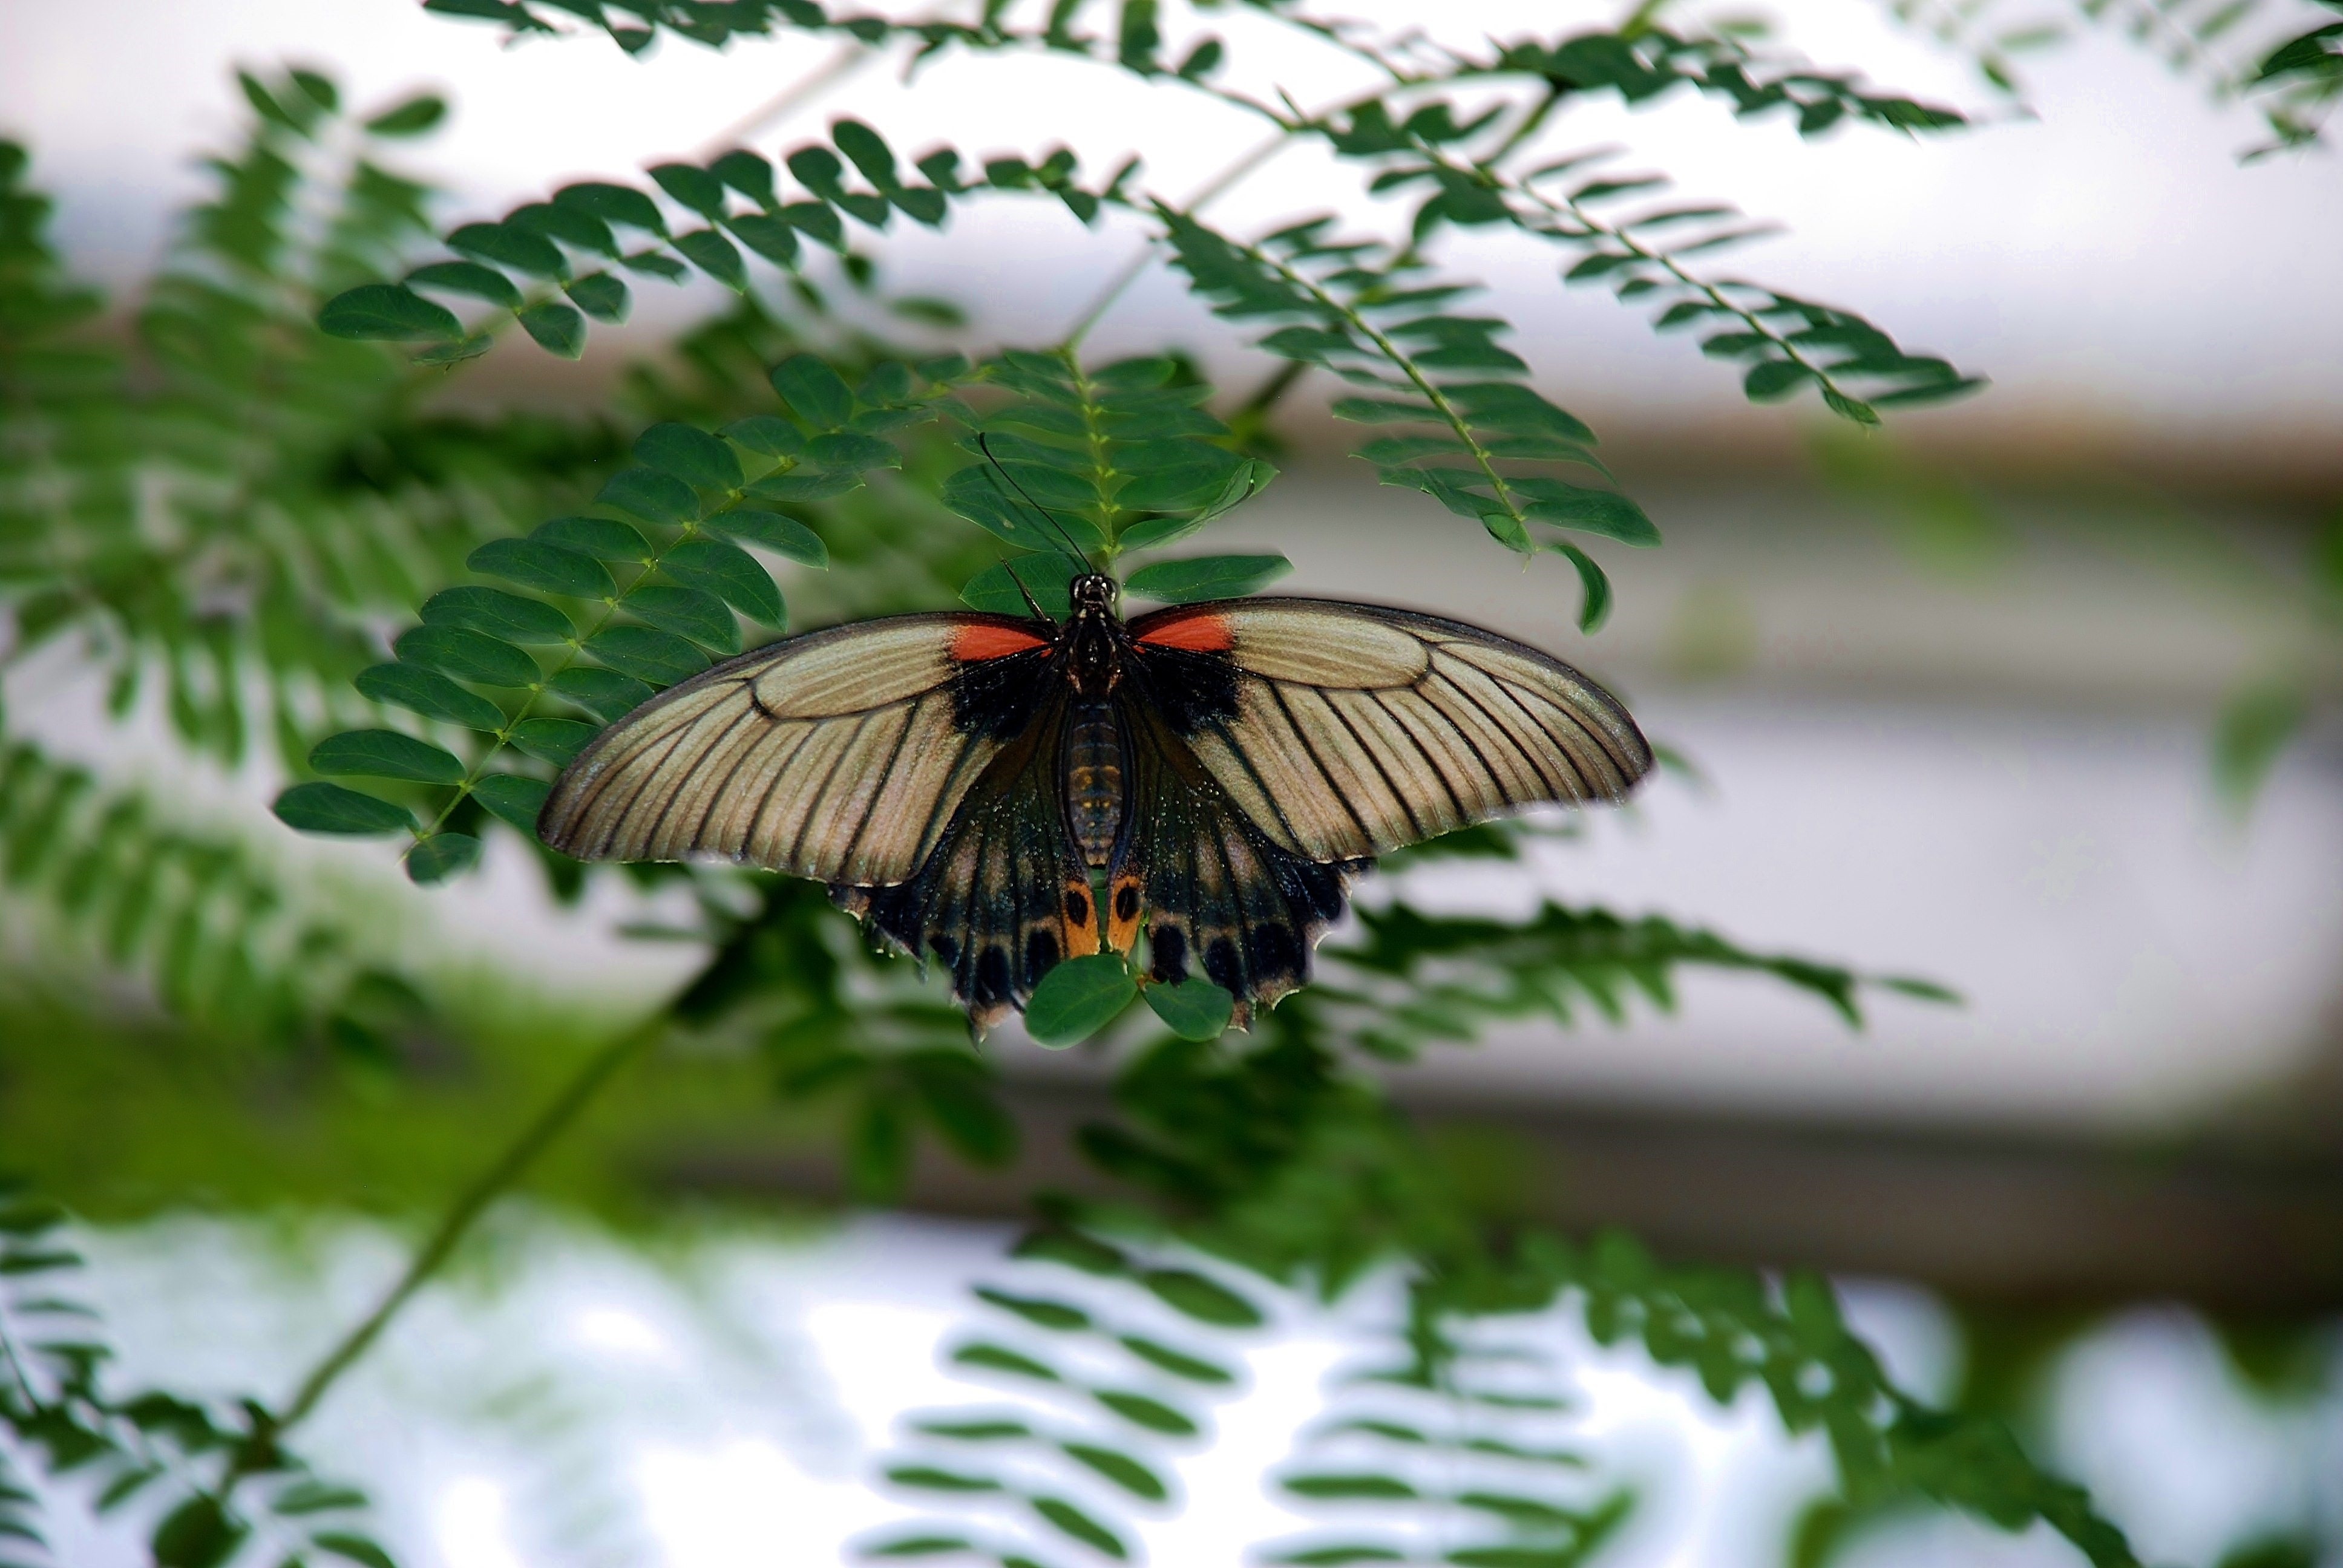
nature, wing, white, leaf, flower, animal, green, red, tropical, insect, macro, botany, butterfly, black, colorful, fauna, invertebrate, close up, monarch butterfly, single, wings, vibrant, macro photography, arthropod, pollinator, moths and butterflies